Éloi Laurent Despeaux

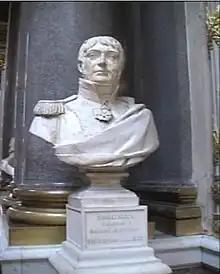
Jacques Desjardin

At the beginning of May 1794, Despeaux's 7,042-man division was at Limont-Fontaine guarding the Sambre between Berlaimont and Maubeuge. The French plan was to form the right wing of the "Army of the North" under Jacques Desjardin and the "Army of the Ardennes" under Louis Charbonnier into a 60,000-strong army and send it toward Mons. Unfortunately, the overall commander Jean-Charles Pichegru neglected to appoint a single commander of the army and the generals were hampered by two of the most arrogant representatives on mission in Louis Antoine de Saint-Just and Philippe-François-Joseph Le Bas. The results were not happy and the army suffered three defeats between 11 May and 3 June.